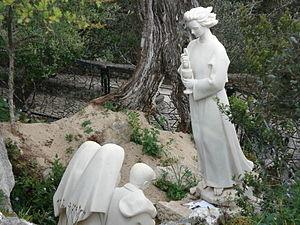
Lucie dos Santos, est une religieuse portugaise de l'Ordre du Carmel. Avec ses cousins Jacinthe Marto et François Marto, elle dit avoir été témoin de l'apparition de Notre-Dame de Fátima.
La prière de l'ange de Fatima est une prière catholique, qui aurait été enseignée par l'ange de Fatima en 1917 aux jeunes témoins de Fátima, Lúcia, Francisco Marto et Jacinta Marto.
Les apparitions de Notre-Dame de Fátima désignent les six apparitions mariales de la Vierge Marie telles qu'elles ont eu lieu à Fátima, petit village du centre du Portugal, à six reprises au cours de l'année 1917 à trois enfants bergers. Ces apparitions, dont les messages prophétiques portent sur la prière et les fins dernières, ont d'abord été l'objet de méfiance, aussi bien de la part des autorités civiles que des autorités religieuses. Le « miracle du soleil », qui clôture le cycle des apparitions sera l'objet d'une vive émotion parmi la foule de 70 000 personnes rassemblées, et sera l'objet de nombreuses polémiques et publications.
Le sanctuaire de Fátima, ou sanctuaire de Notre-Dame de Fátima, est un grand centre de pèlerinage marial catholique situé à Cova da Iria, dans la ville de Fátima, au Portugal. Ce sanctuaire regroupe un ensemble de bâtiments et de structures. Néanmoins, il est parfois résumé à la seule basilique de Notre-Dame-du-Rosaire de Fátima.
Fátima est une petite ville portugaise située dans le district de Santarém au Portugal.